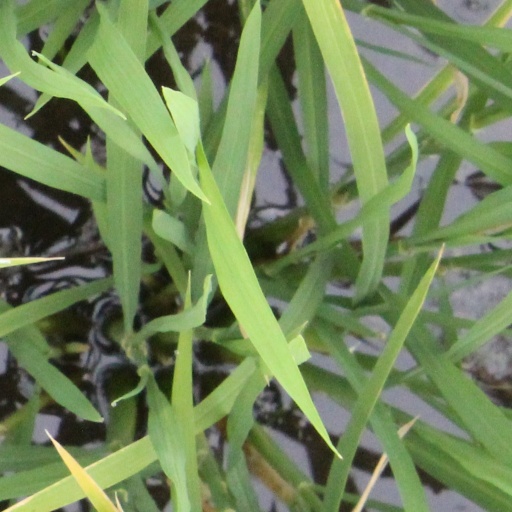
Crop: rice